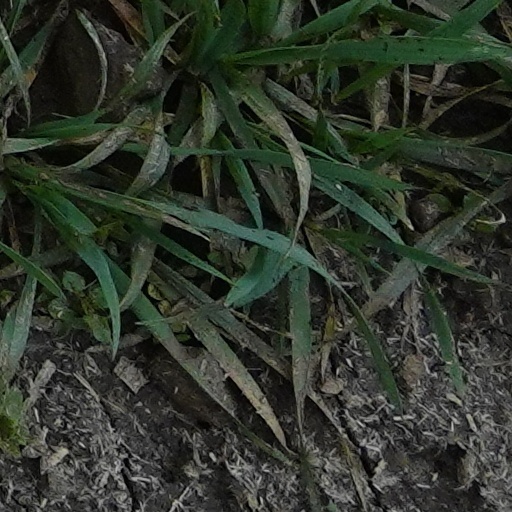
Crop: wheat